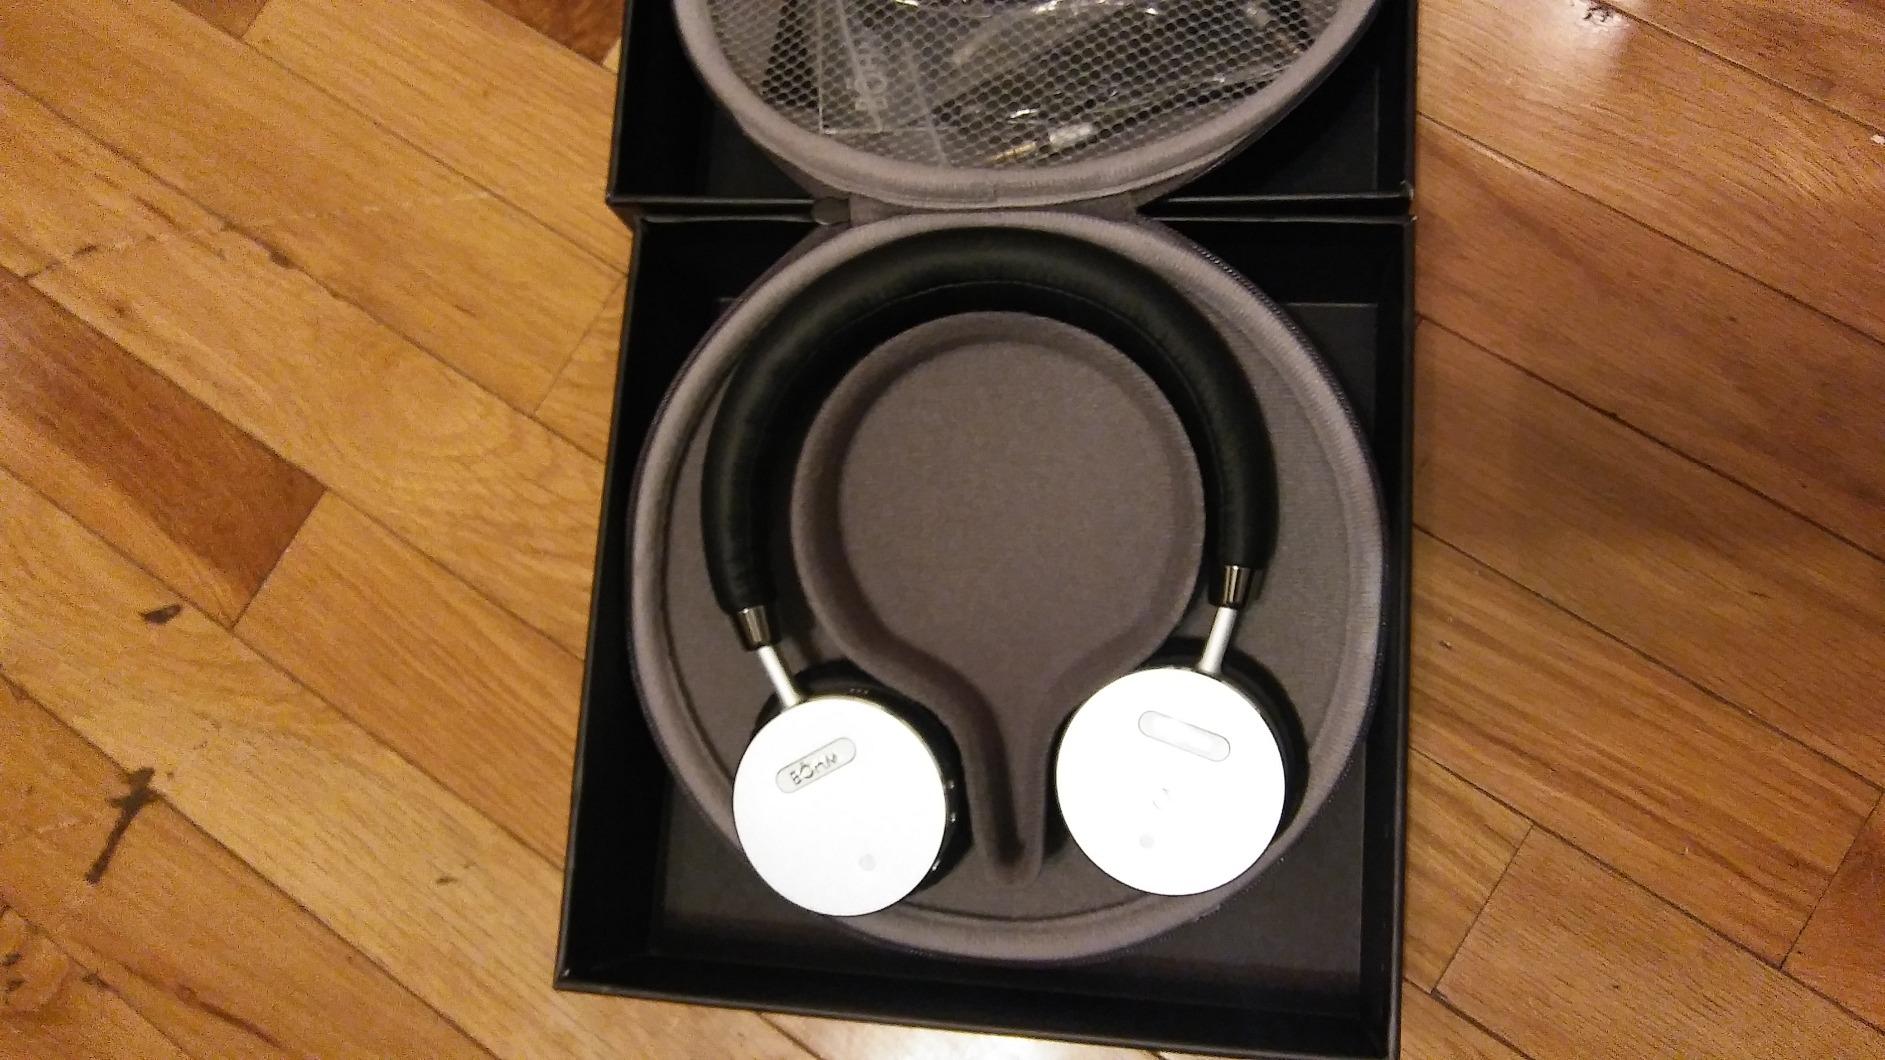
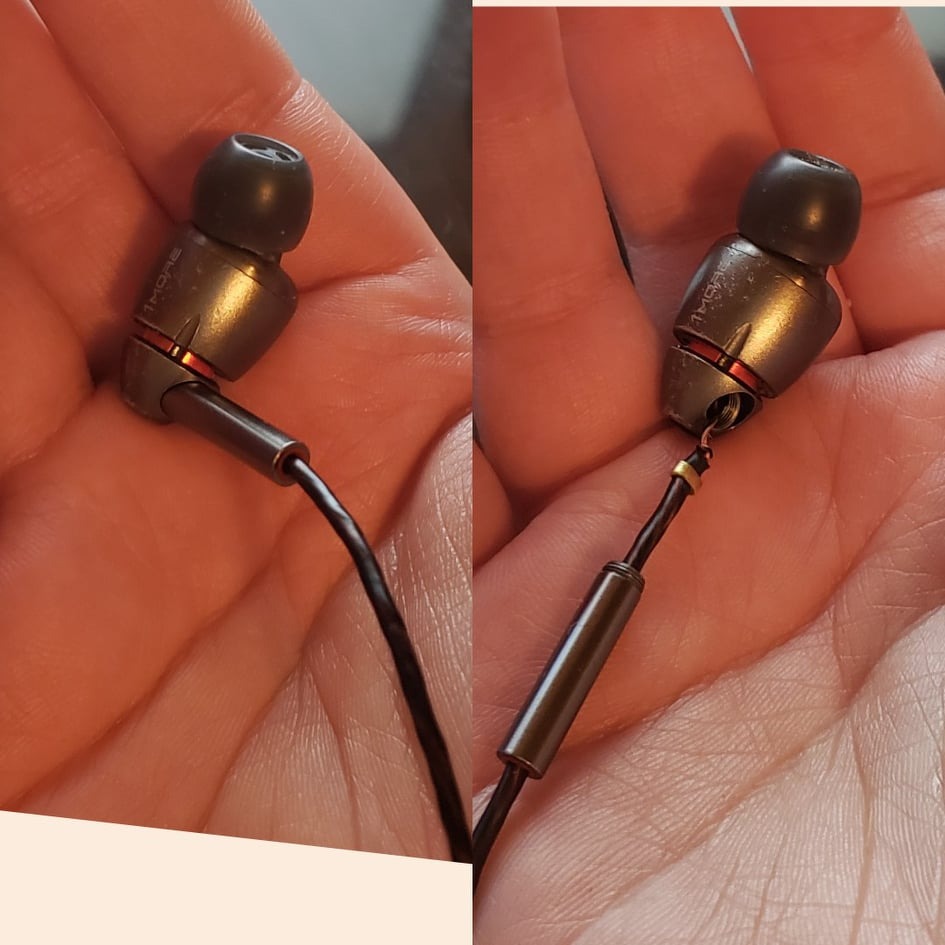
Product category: headphones
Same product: no